IX Troop Carrier Command

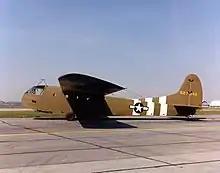
Waco CG-4A Glider

Its first wing, the 50th Troop Carrier Wing, became operational on 17 October 1943. A second wing, the 52d Troop Carrier Wing, arrived from Sicily on 17 February 1944. Its five groups had participated in the large airborne assault during Operation Husky, the Allied invasion of Sicily and had flown combat jumps on a smaller scale in Italy. On 11 March 1944 the final troop carrier wing assigned to the command, the 53rd Troop Carrier Wing, arrived from the United States along with five groups that had just completed their operational training. The wings were realigned to provide the 53rd, tasked as the primary unit for glider operations, with the four groups already operational in February 1944 (434th through 437th), while the least experienced groups were assigned to the 50th Wing. The command grew to a total of 14 groups in April 1944 when the 315th was taken off transport duties in the Mediterranean and assigned two additional squadrons to bring it up to full table of organization and equipment strength, and when the newly created 442d Troop Carrier Group arrived from the United States.